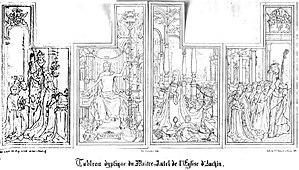
Abbaye d'Anchin - Tryptique autel
Le polyptyque d'Anchin, ou retable de la Trinité, est un retable polyptyque à volets mobiles peint vers 1510 par le peintre douaisien Jehan Bellegambe.
L'abbaye Saint-Sauveur d'Anchin est une abbaye bénédictine fondée en 1079 sur la commune de Pecquencourt, dans le département du Nord en France. Important foyer culturel du XIᵉ siècle au XIIIᵉ siècle, ce monastère produit de nombreux manuscrits et chartes. En 1568, l'abbaye fonde le collège d'Anchin, le plus grand collège de l'université de Douai. L'abbaye est supprimée à la Révolution et démolie en 1792.